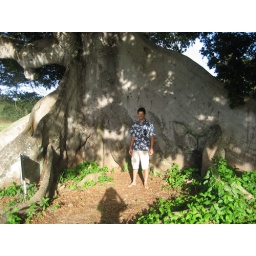
bear by the tree